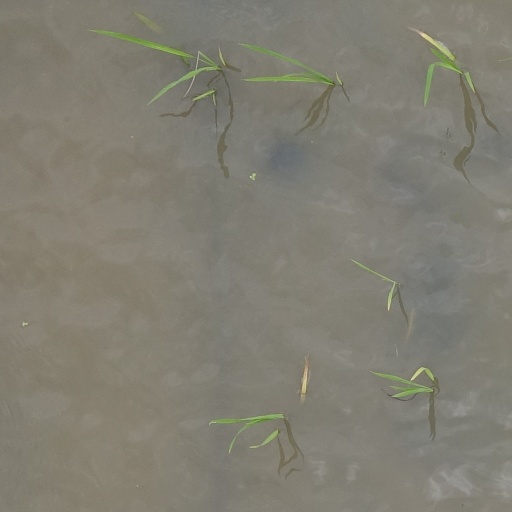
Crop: rice